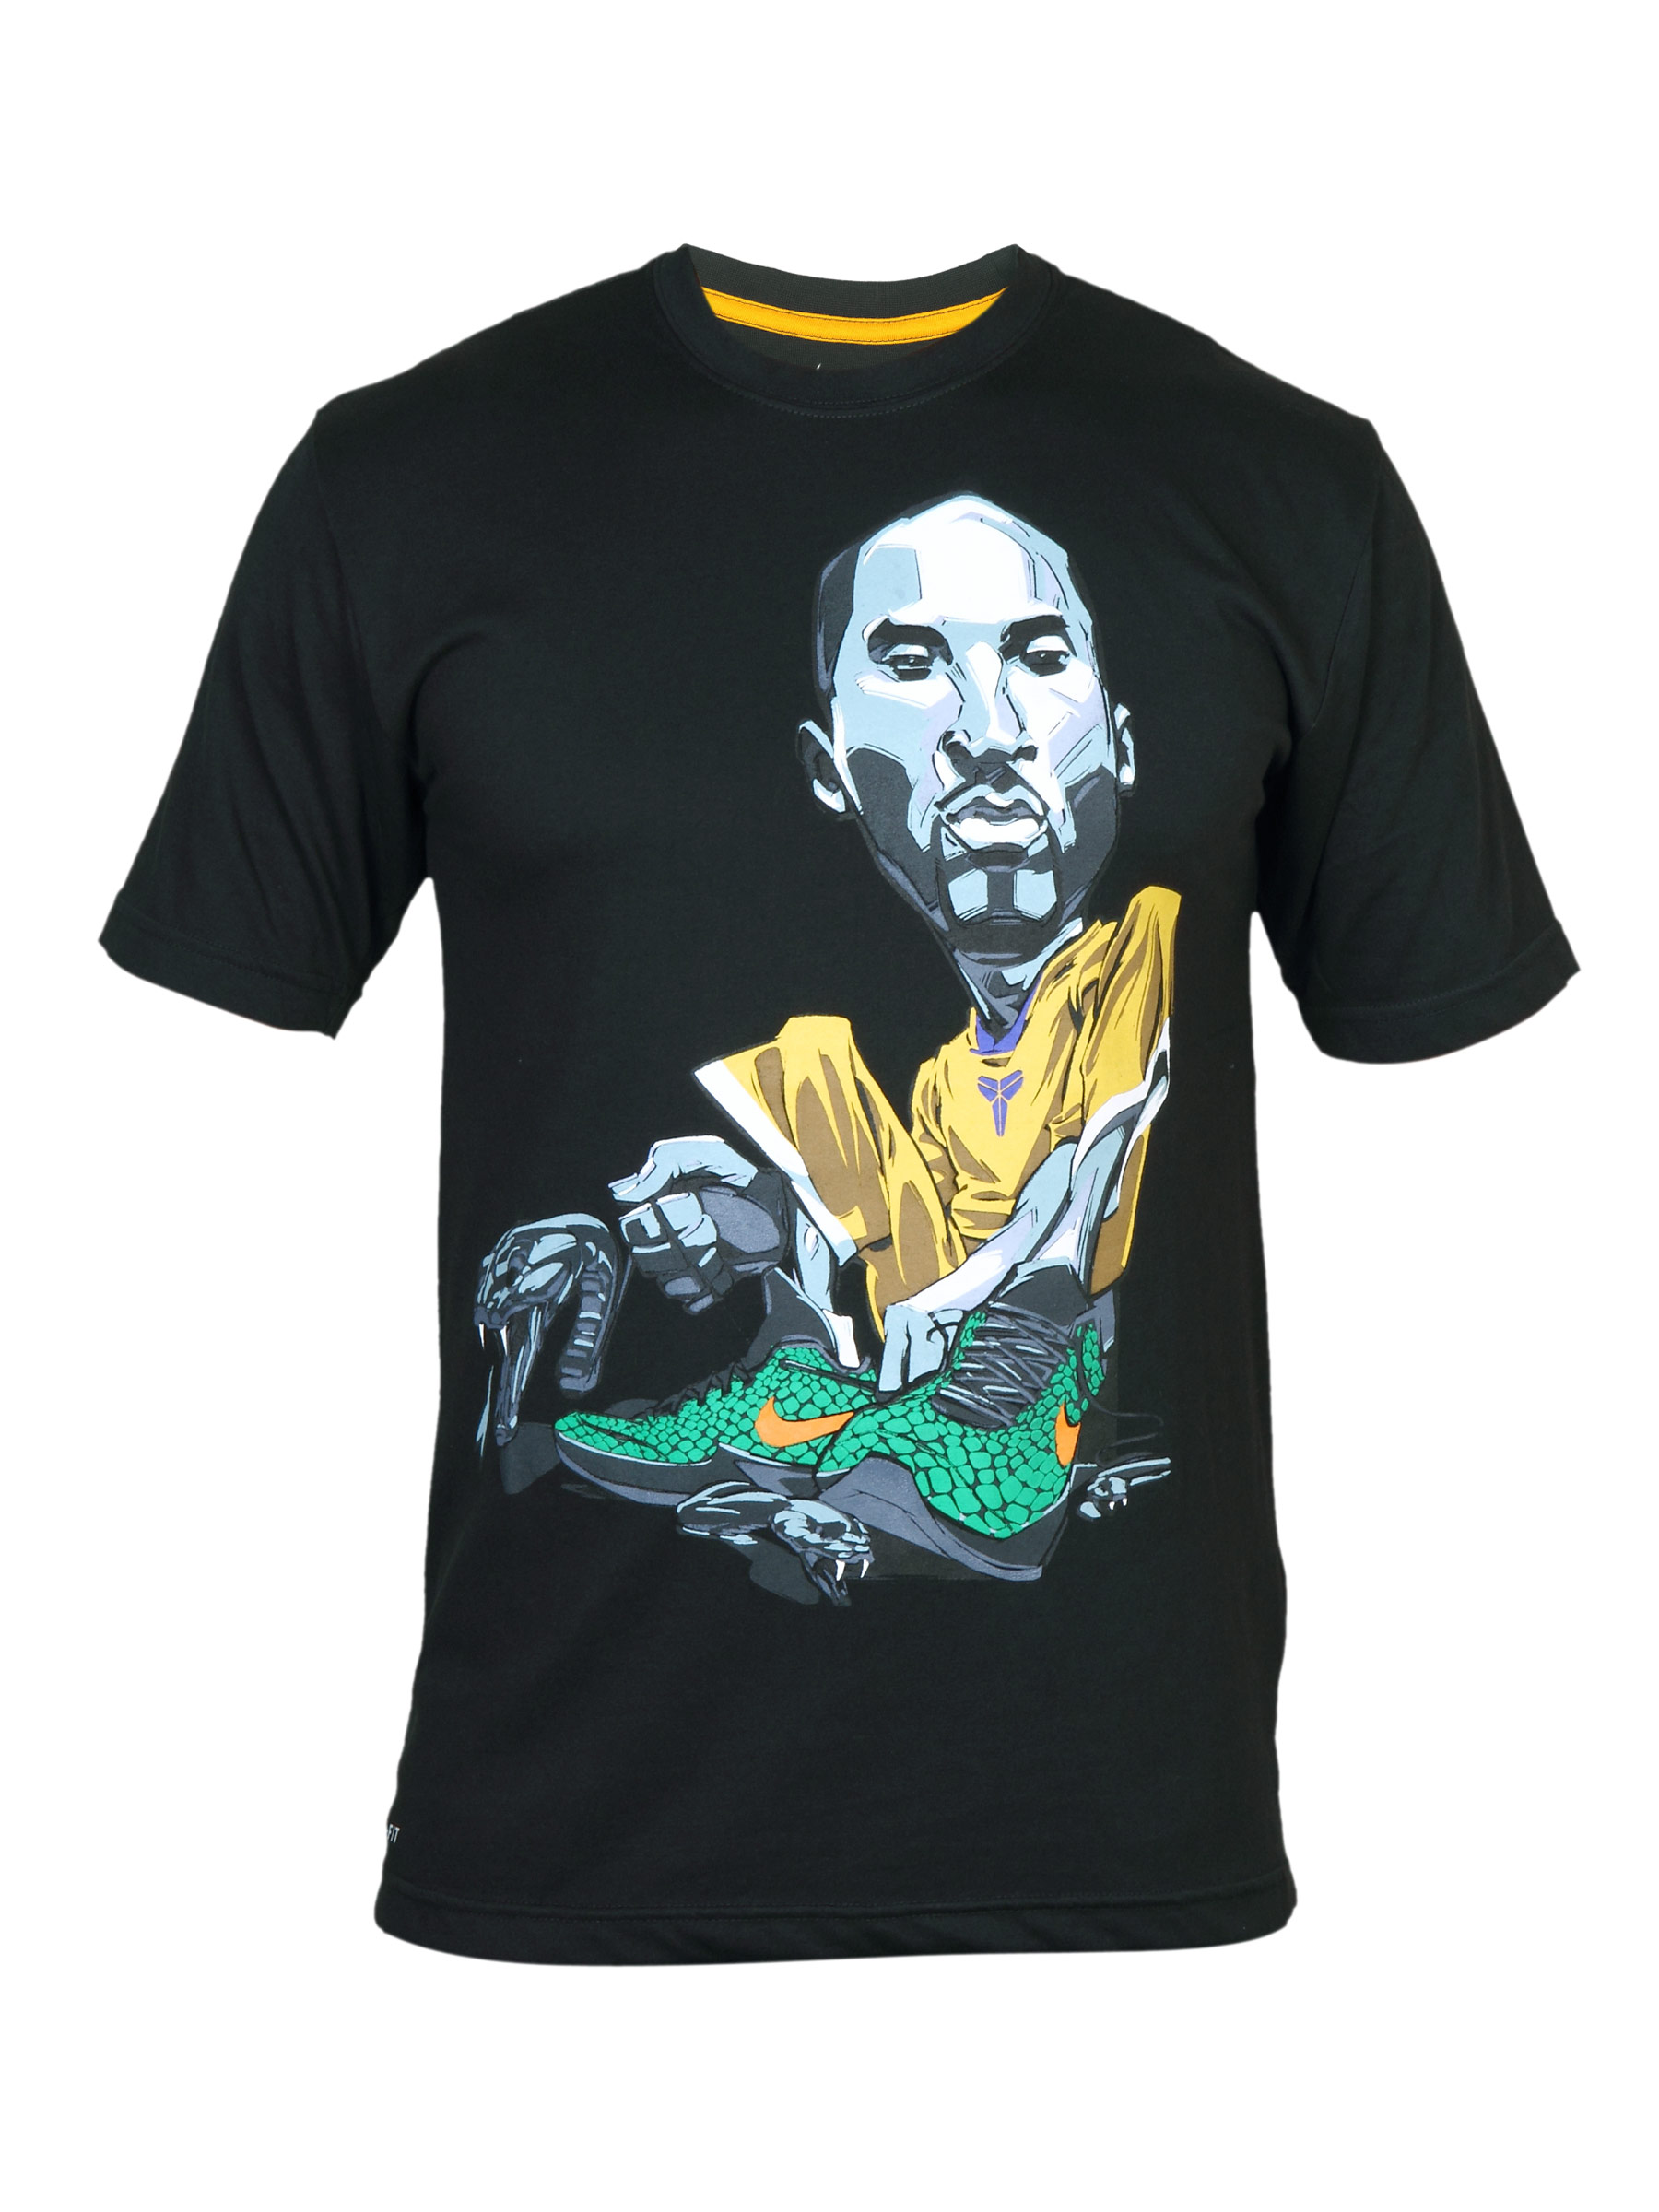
Nike Men's As Kobe Comic Black T-shirt
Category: Apparel / Topwear / Tshirts
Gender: Men
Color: Black
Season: Summer 2011
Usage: Sports